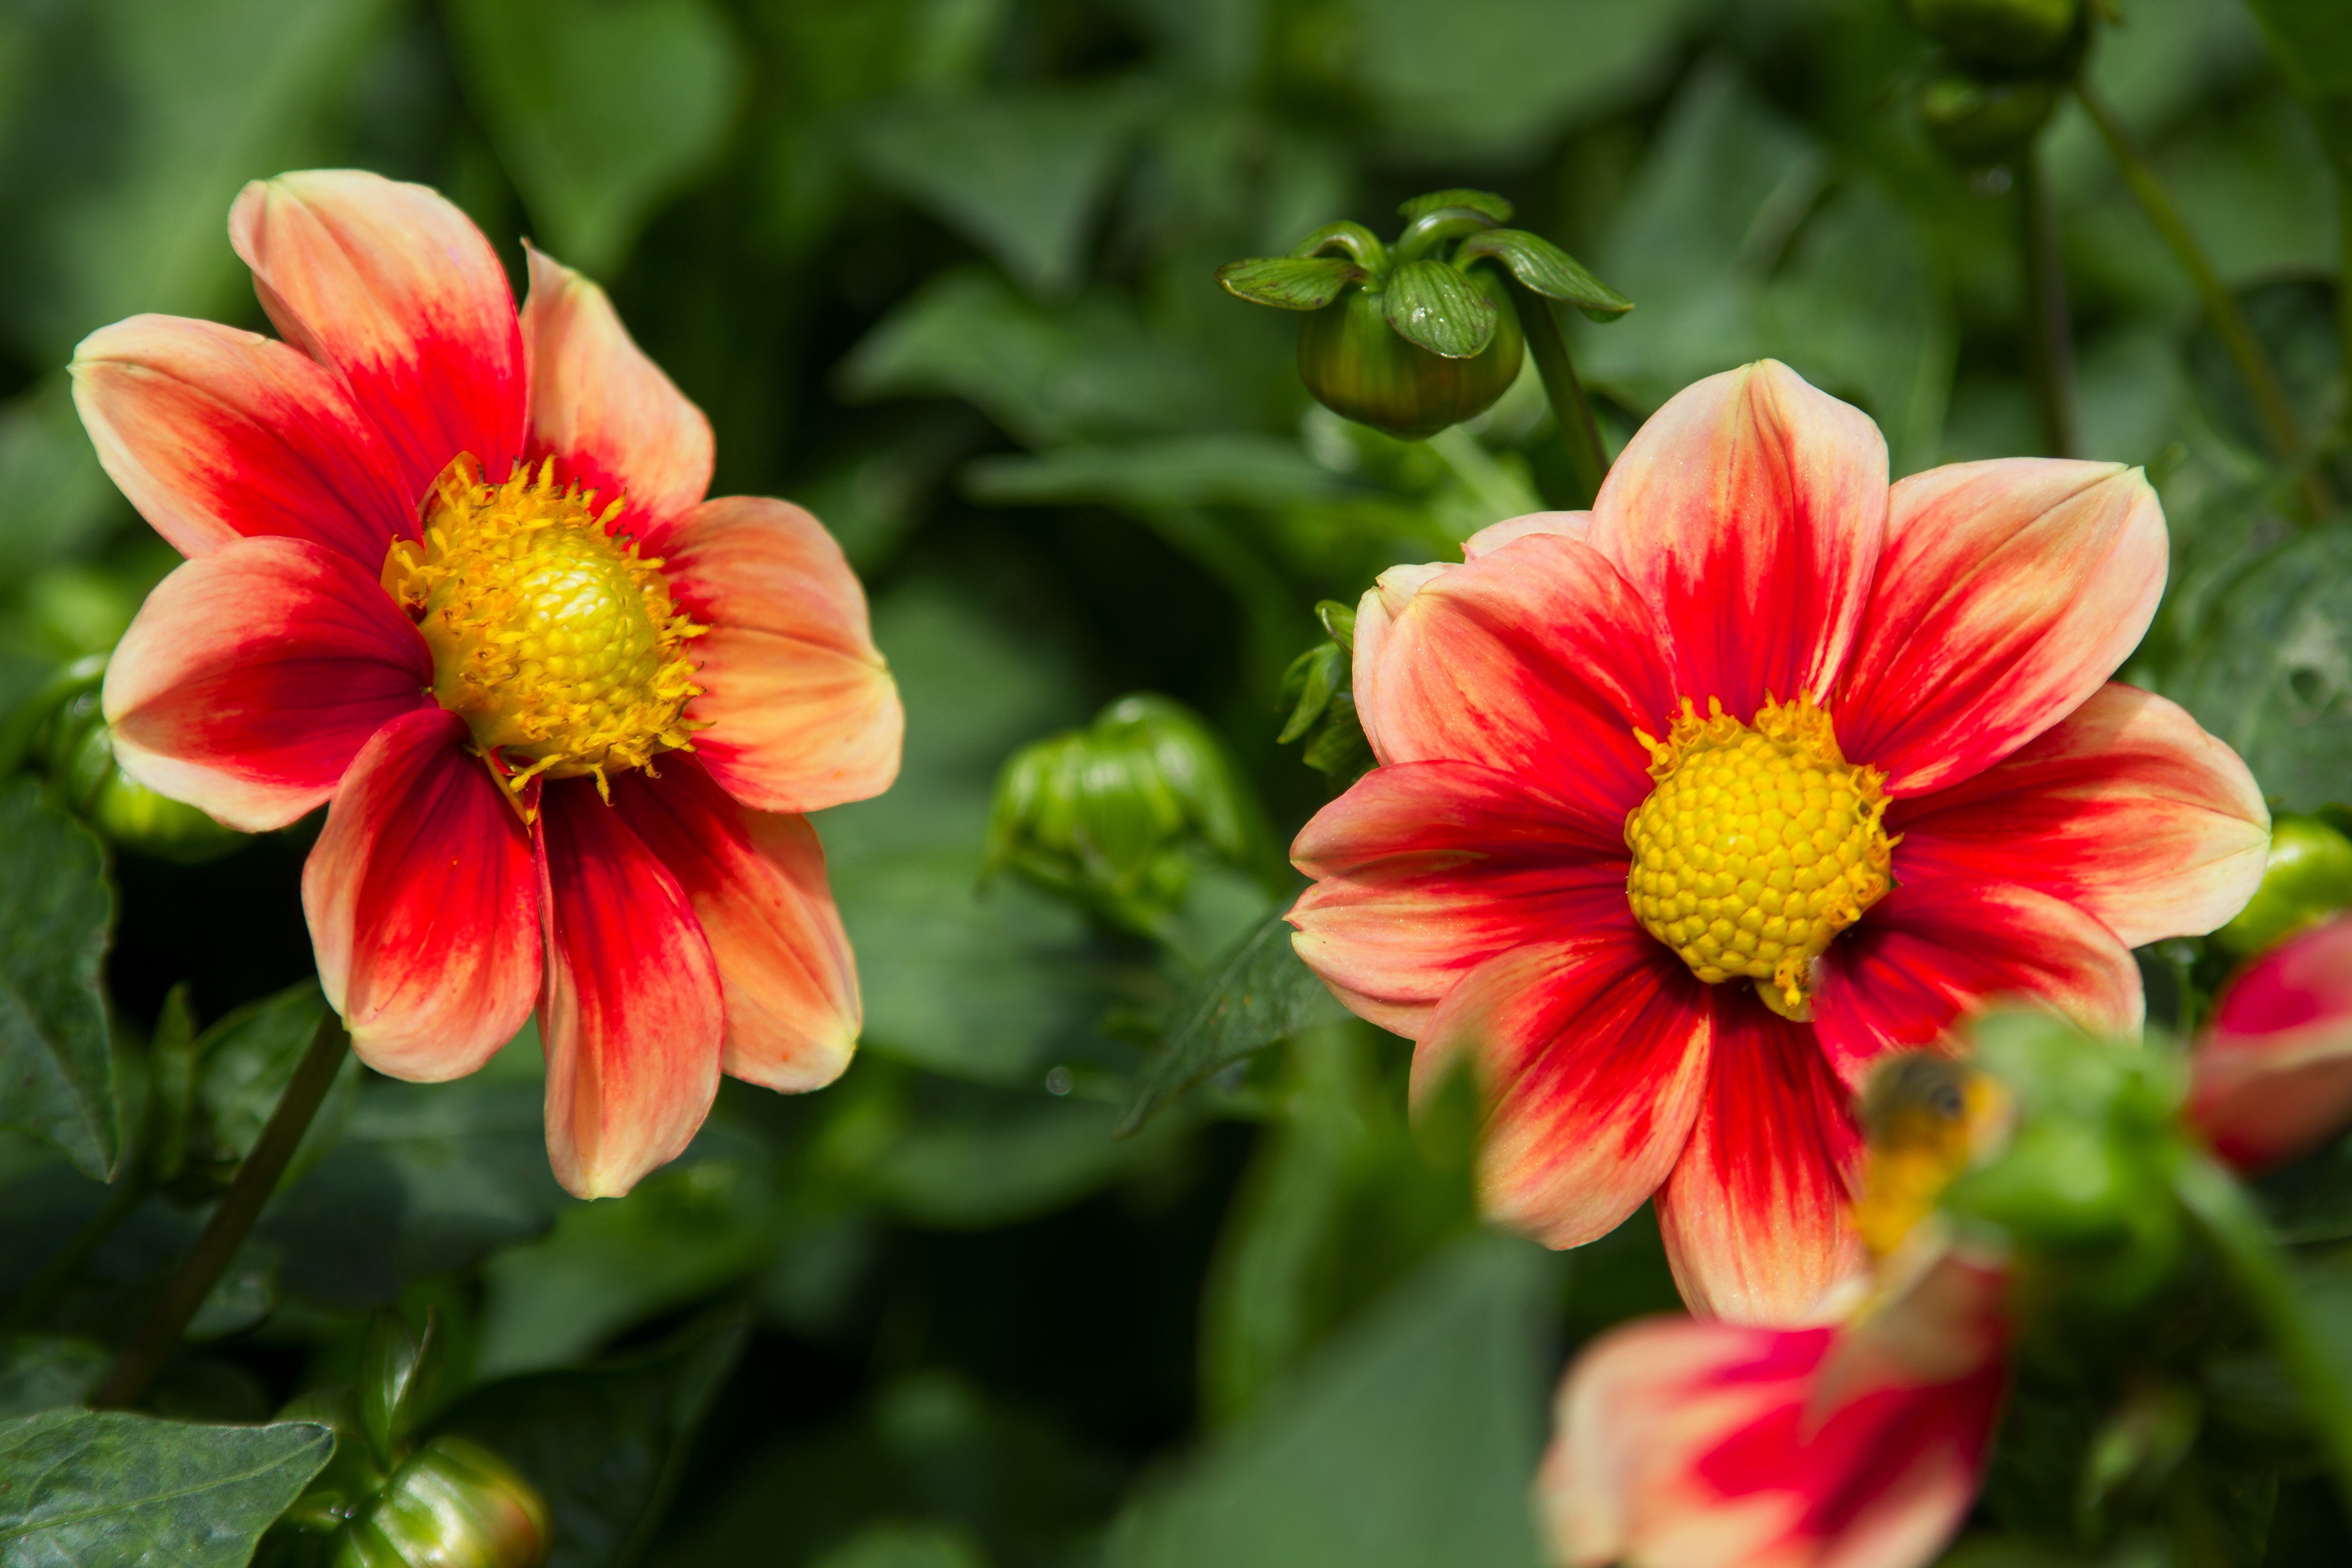
plant, flower, petal, red, botany, flora, flowers, dahlia, dahlias, macro photography, flowering plant, daisy family, annual plant, land plant